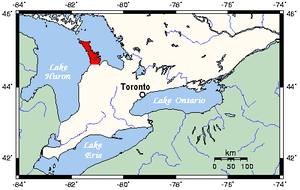
La péninsule Bruce est une bande de terre entre le lac Huron et la baie Géorgienne au Canada. C'est une région de la province de l'Ontario ayant un axe nord-sud qui suit l'escarpement du Niagara et pointe vers l'île Manitoulin. Elle fait partie du comté de Bruce et tire son nom de James Bruce, gouverneur général du Canada de 1847 à 1854. La péninsule est une zone touristique importante à environ 3 heures de route au nord-ouest de Toronto.